College Bullodu

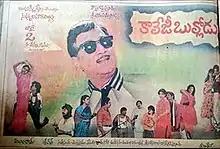
Theatrical release poster

College Bullodu is a 1992 Telugu-language comedy film directed by Sarath. The film stars Akkineni Nageswara Rao, Radhika, Harish, with music composed by Raj–Koti. It is produced by P. Balaram under Sri Anupama Productions. The film was notable for Nageswara Rao, at 67, playing a college student.